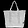
Label: Bag